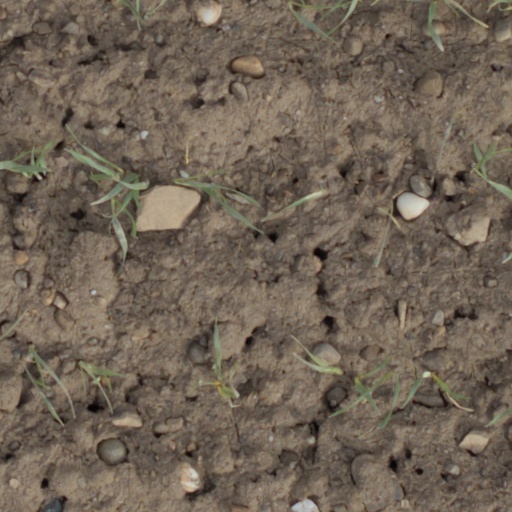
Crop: wheat